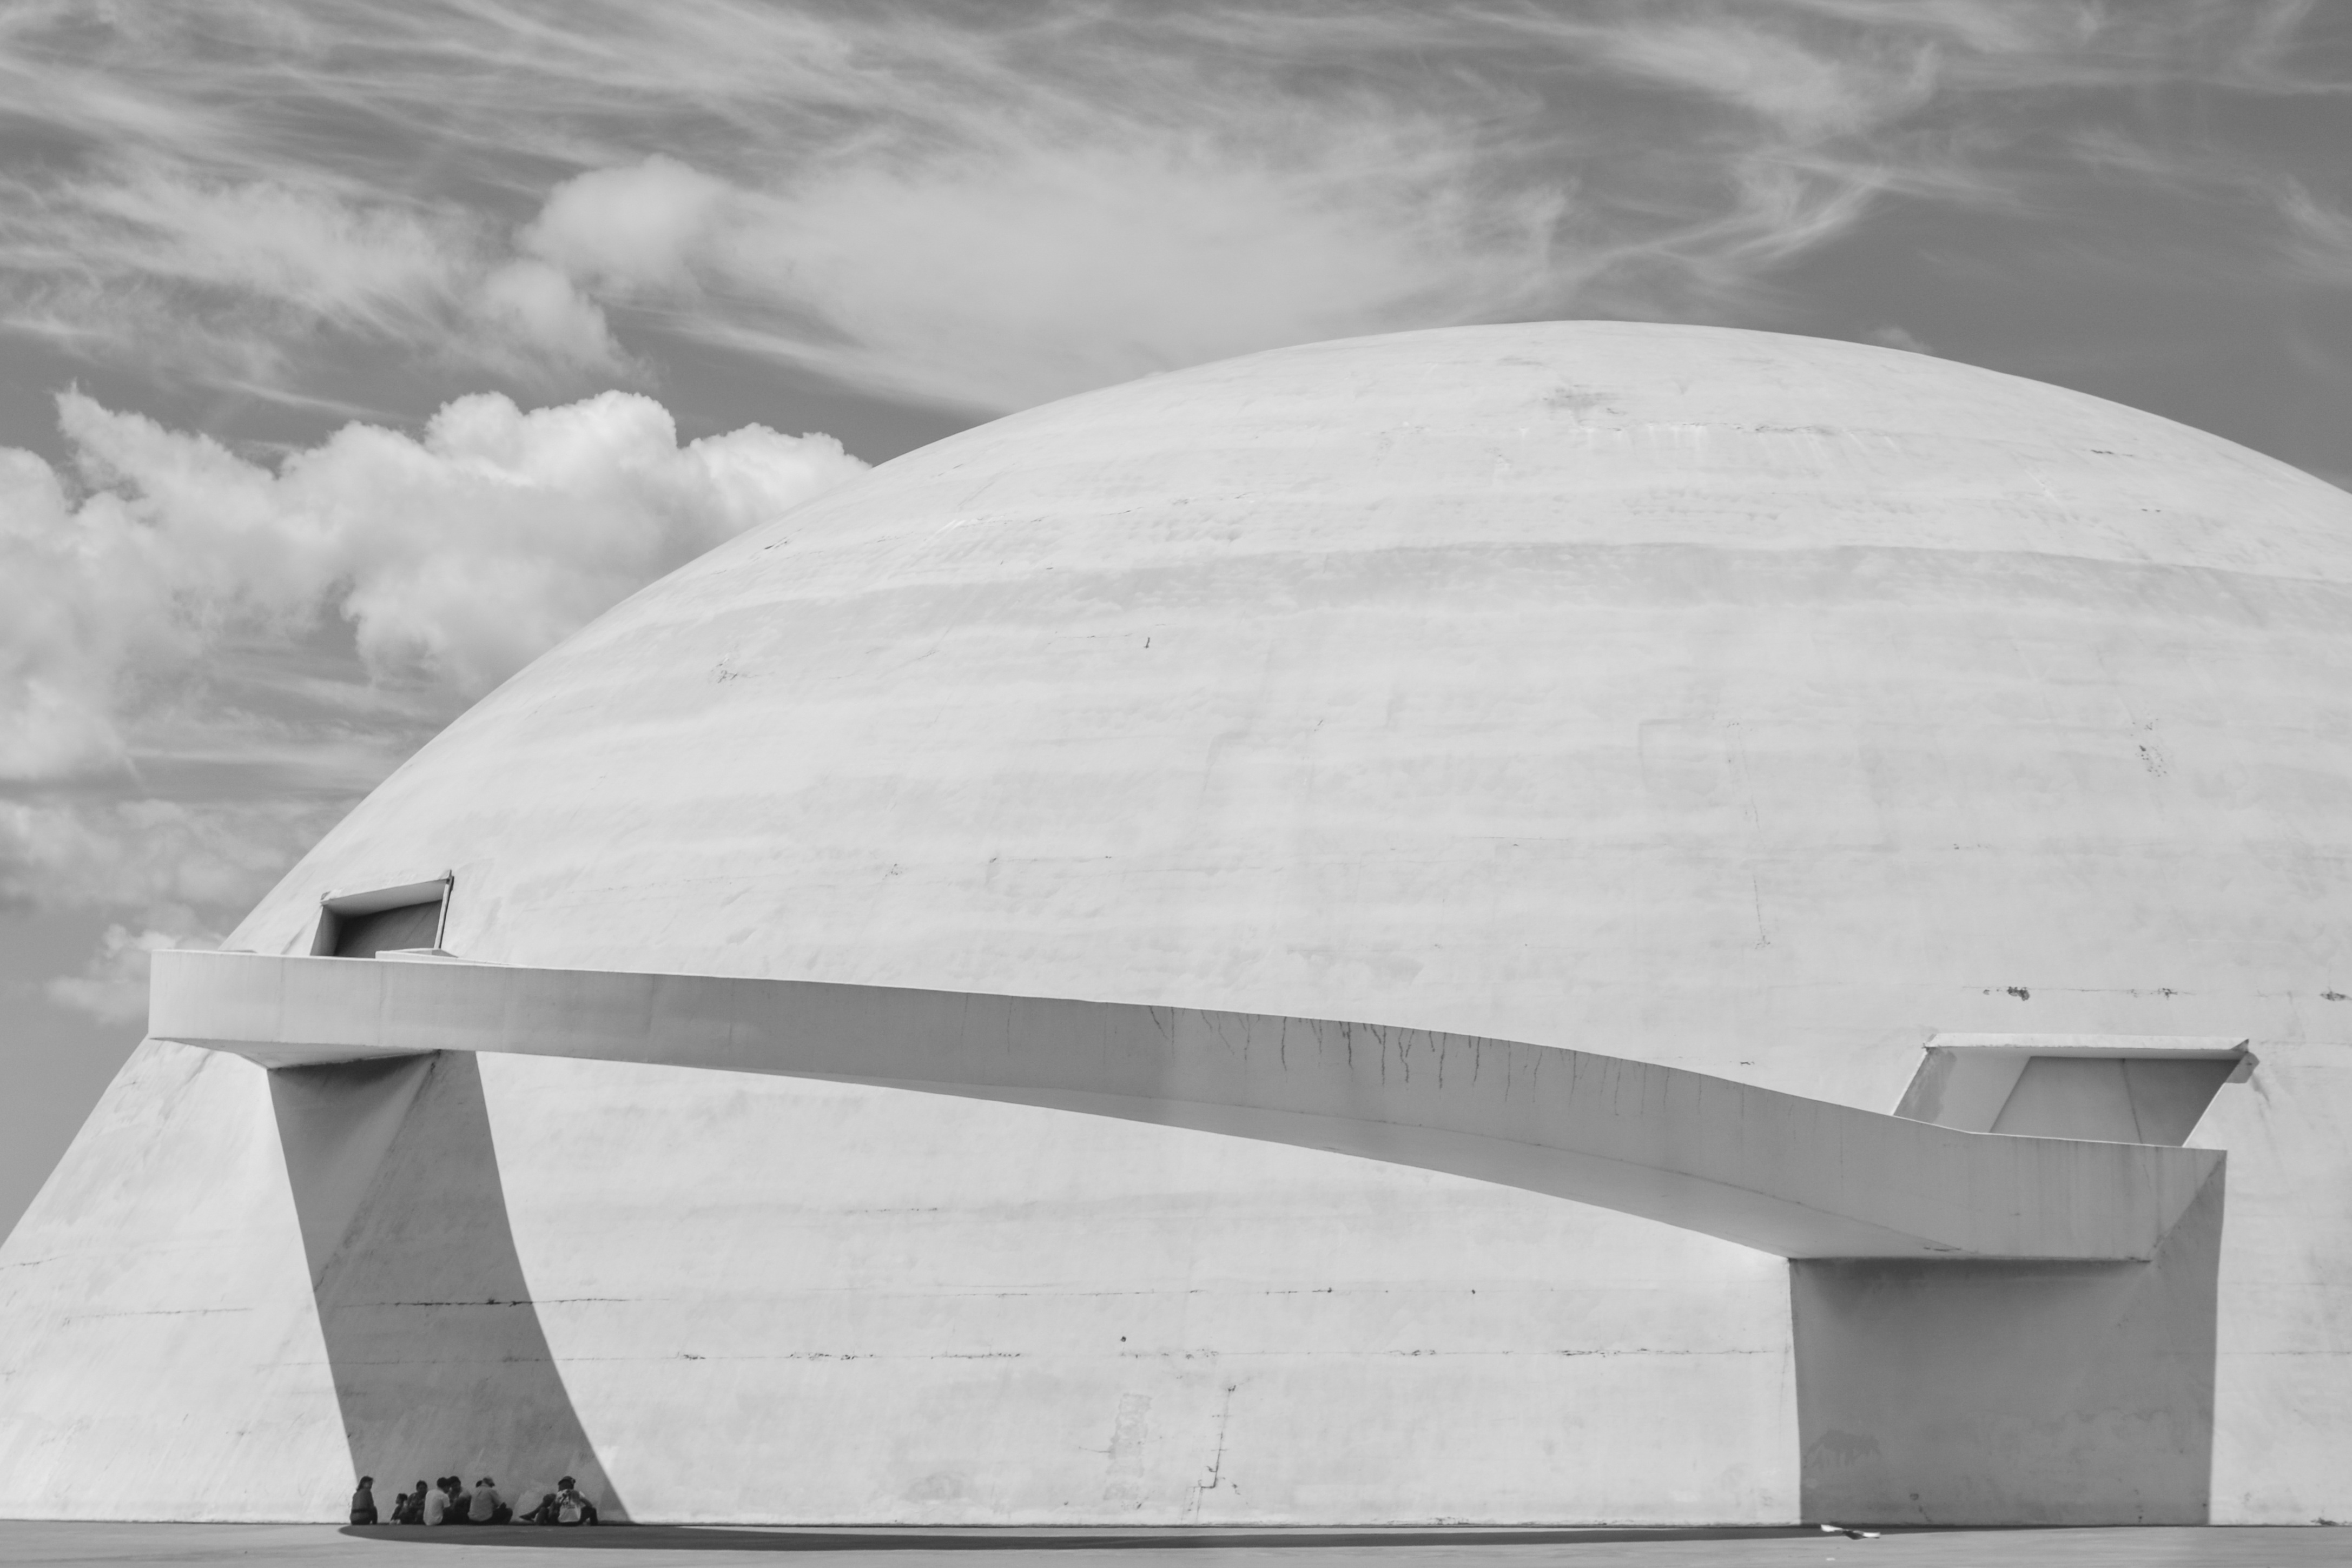
wing, black and white, architecture, white, monochrome, modern architecture, sculpture, symmetry, dome, shape, niemeyer, brasilia, monochrome photography